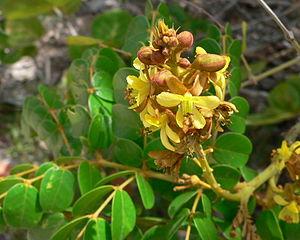
Caesalpinia bonduc, racème, Guadeloupe
Caesalpinia bonduc est une espèce d'arbrisseaux de la famille des Caesalpiniaceae selon la classification classique, ou des Fabaceae selon la classification phylogénétique.